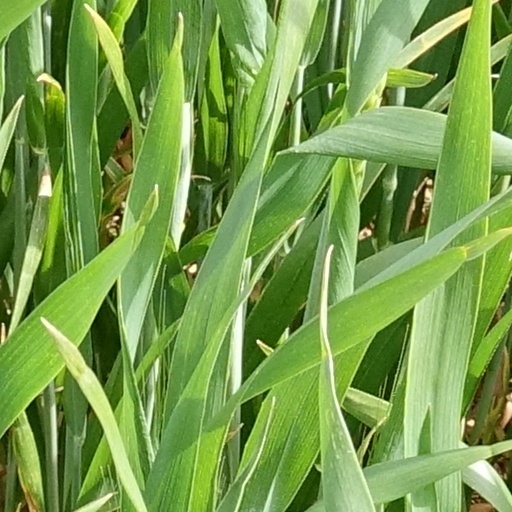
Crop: wheat